George A. Dickel

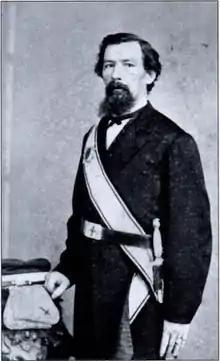
Dickel, photographed by Carl Giers

George Augustus Dickel (February 2, 1818 – June 11, 1894) was a German-born American businessman best known for his namesake brand of whiskey, George Dickel, one of two major brands of Tennessee whiskey. Though he was not the distiller of the whiskey, which was originally sold under the brand name "Cascade", his wholesaling firm played an important role in its distribution and marketing, and his name appeared on its labels throughout the late 19th and early 20th centuries. When Cascade's new owners reopened the original Cascade Hollow distillery in the 1950s, they renamed the whiskey for Dickel.